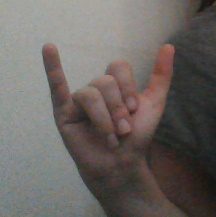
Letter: ya